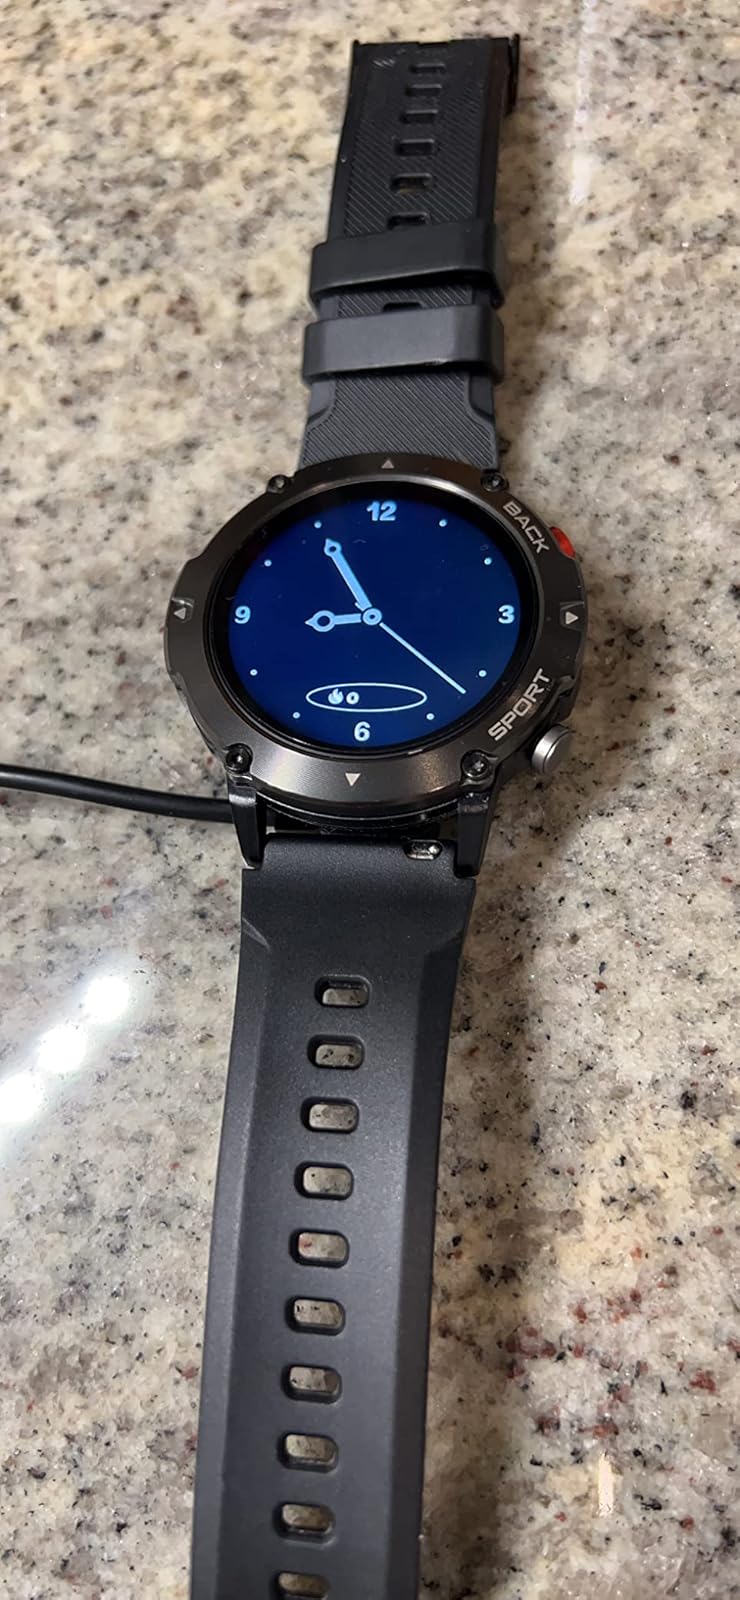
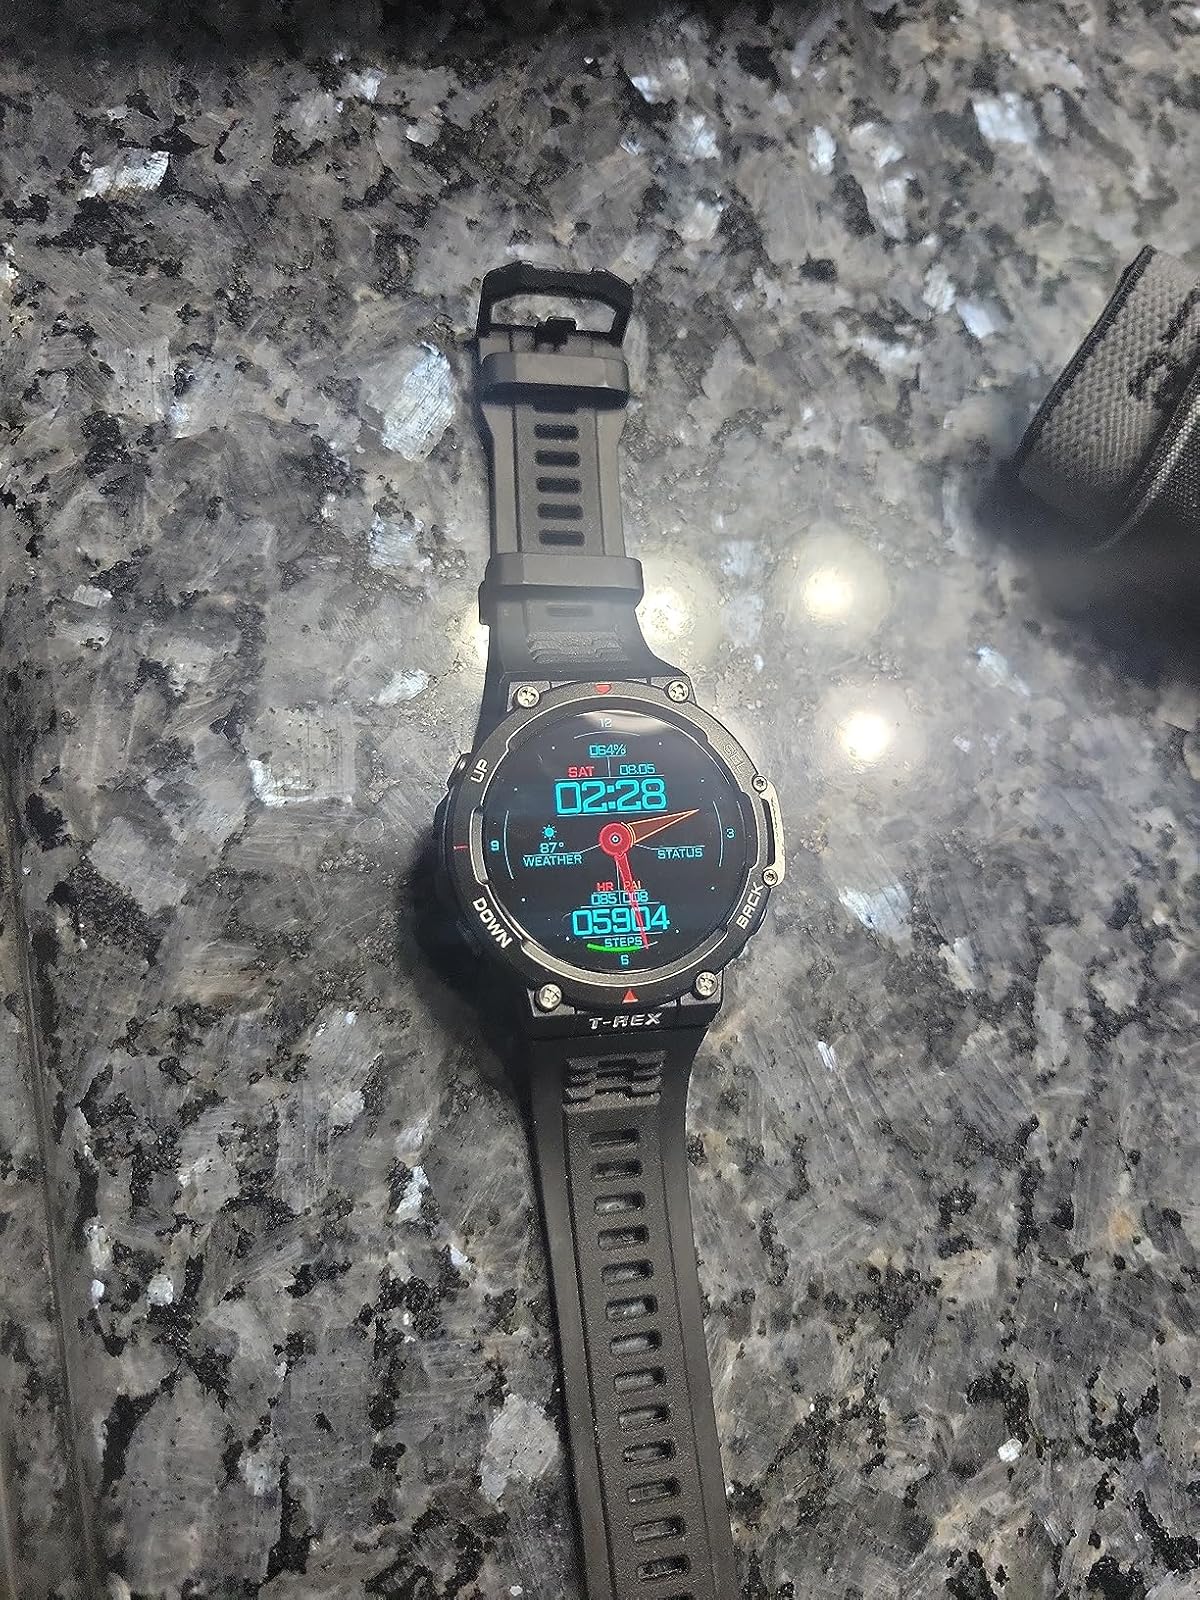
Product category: smartwatch
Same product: no